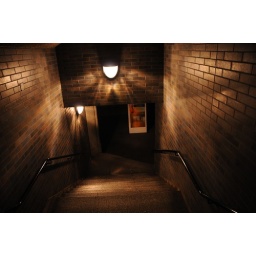
tower bridge by night